Uranium in the environment

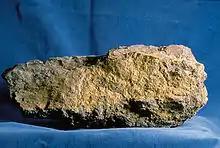
Uranium ore

Uranium is a naturally occurring element found at low levels within all rock, soil, and water. This is the highest-numbered element to be found naturally in significant quantities on Earth. According to the United Nations Scientific Committee on the Effects of Atomic Radiation the normal concentration of uranium in soil is 300 μg/kg to 11.7 mg/kg.